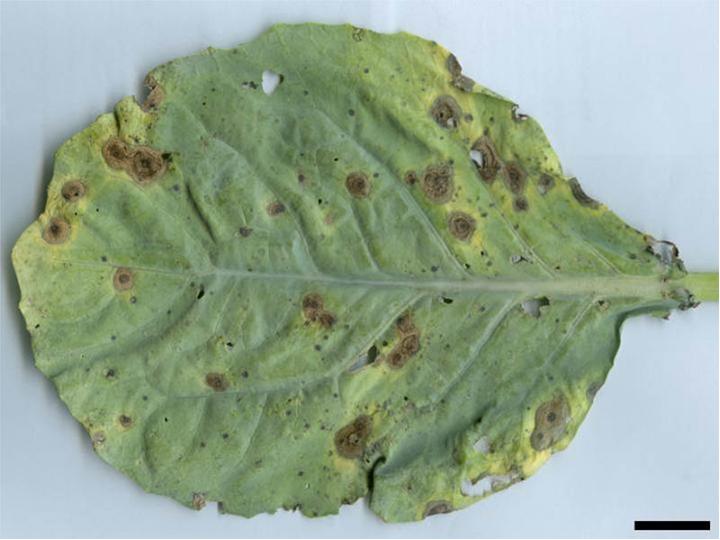
Plant: Cabbage
Disease: cabbage alternaria leaf spot